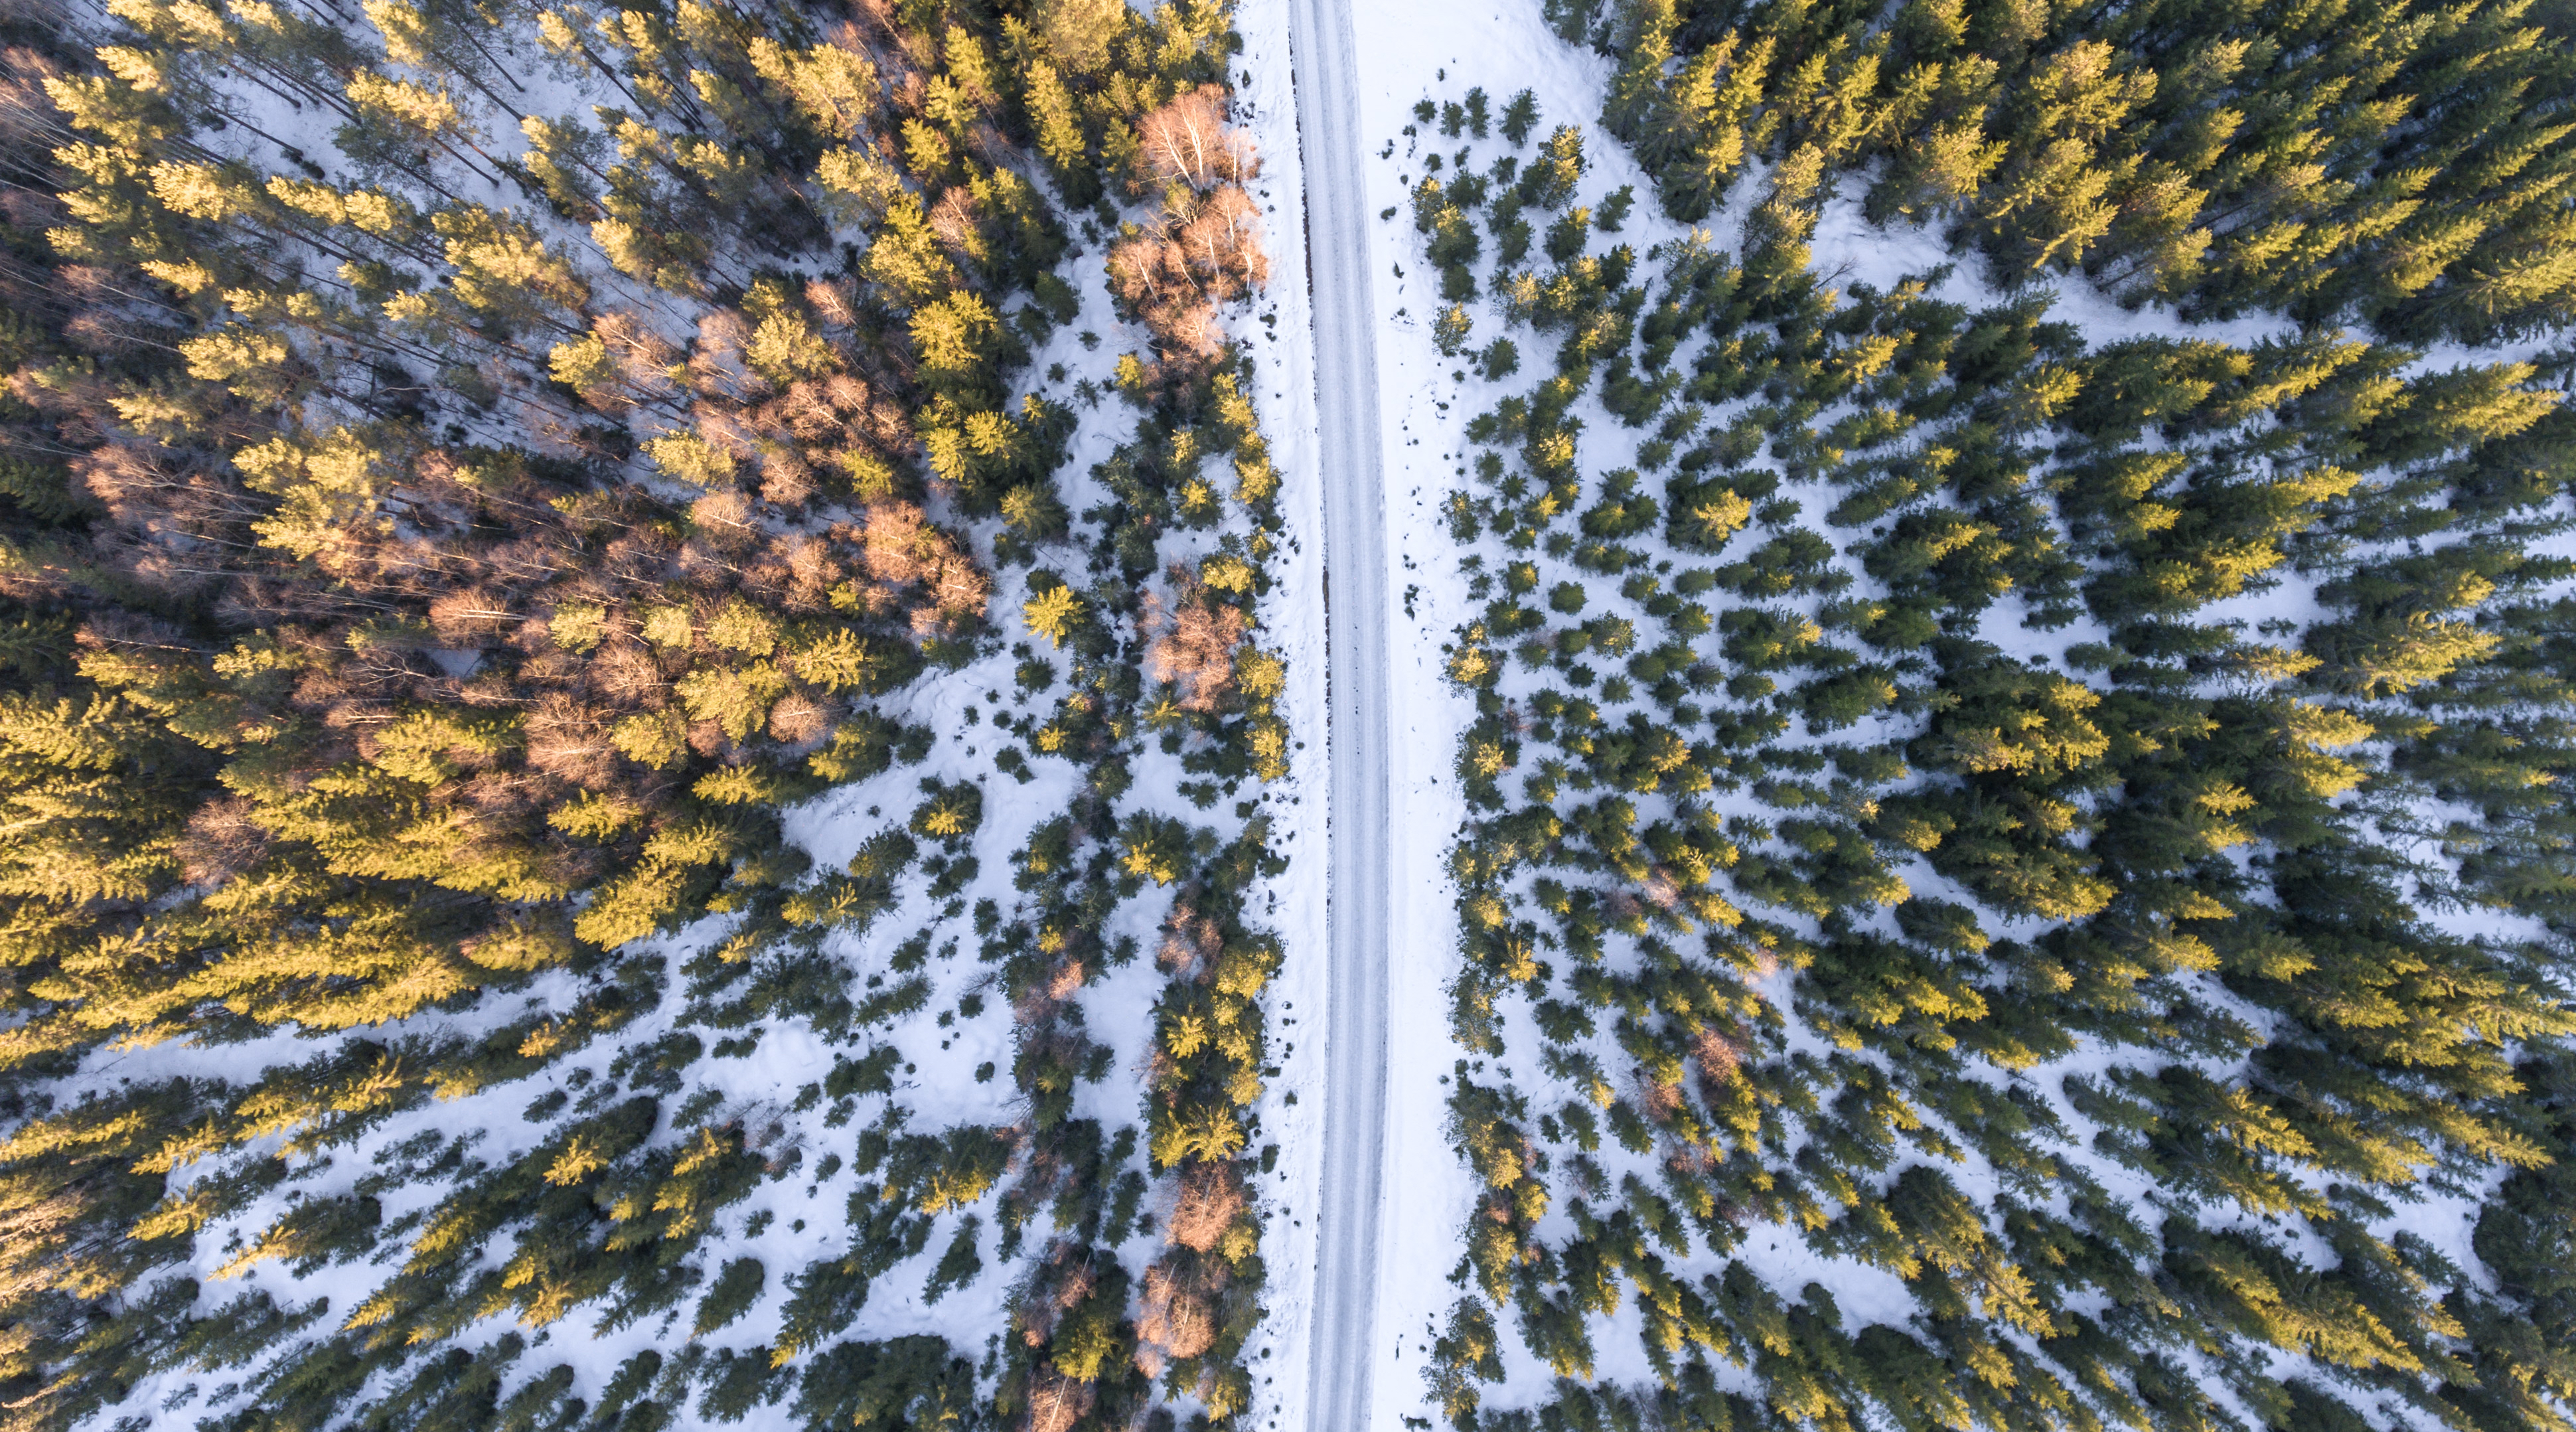
tree, nature, plant, sunlight, texture, leaf, flower, pattern, autumn, botany, yellow, flora, season, art, flooring, woody plant